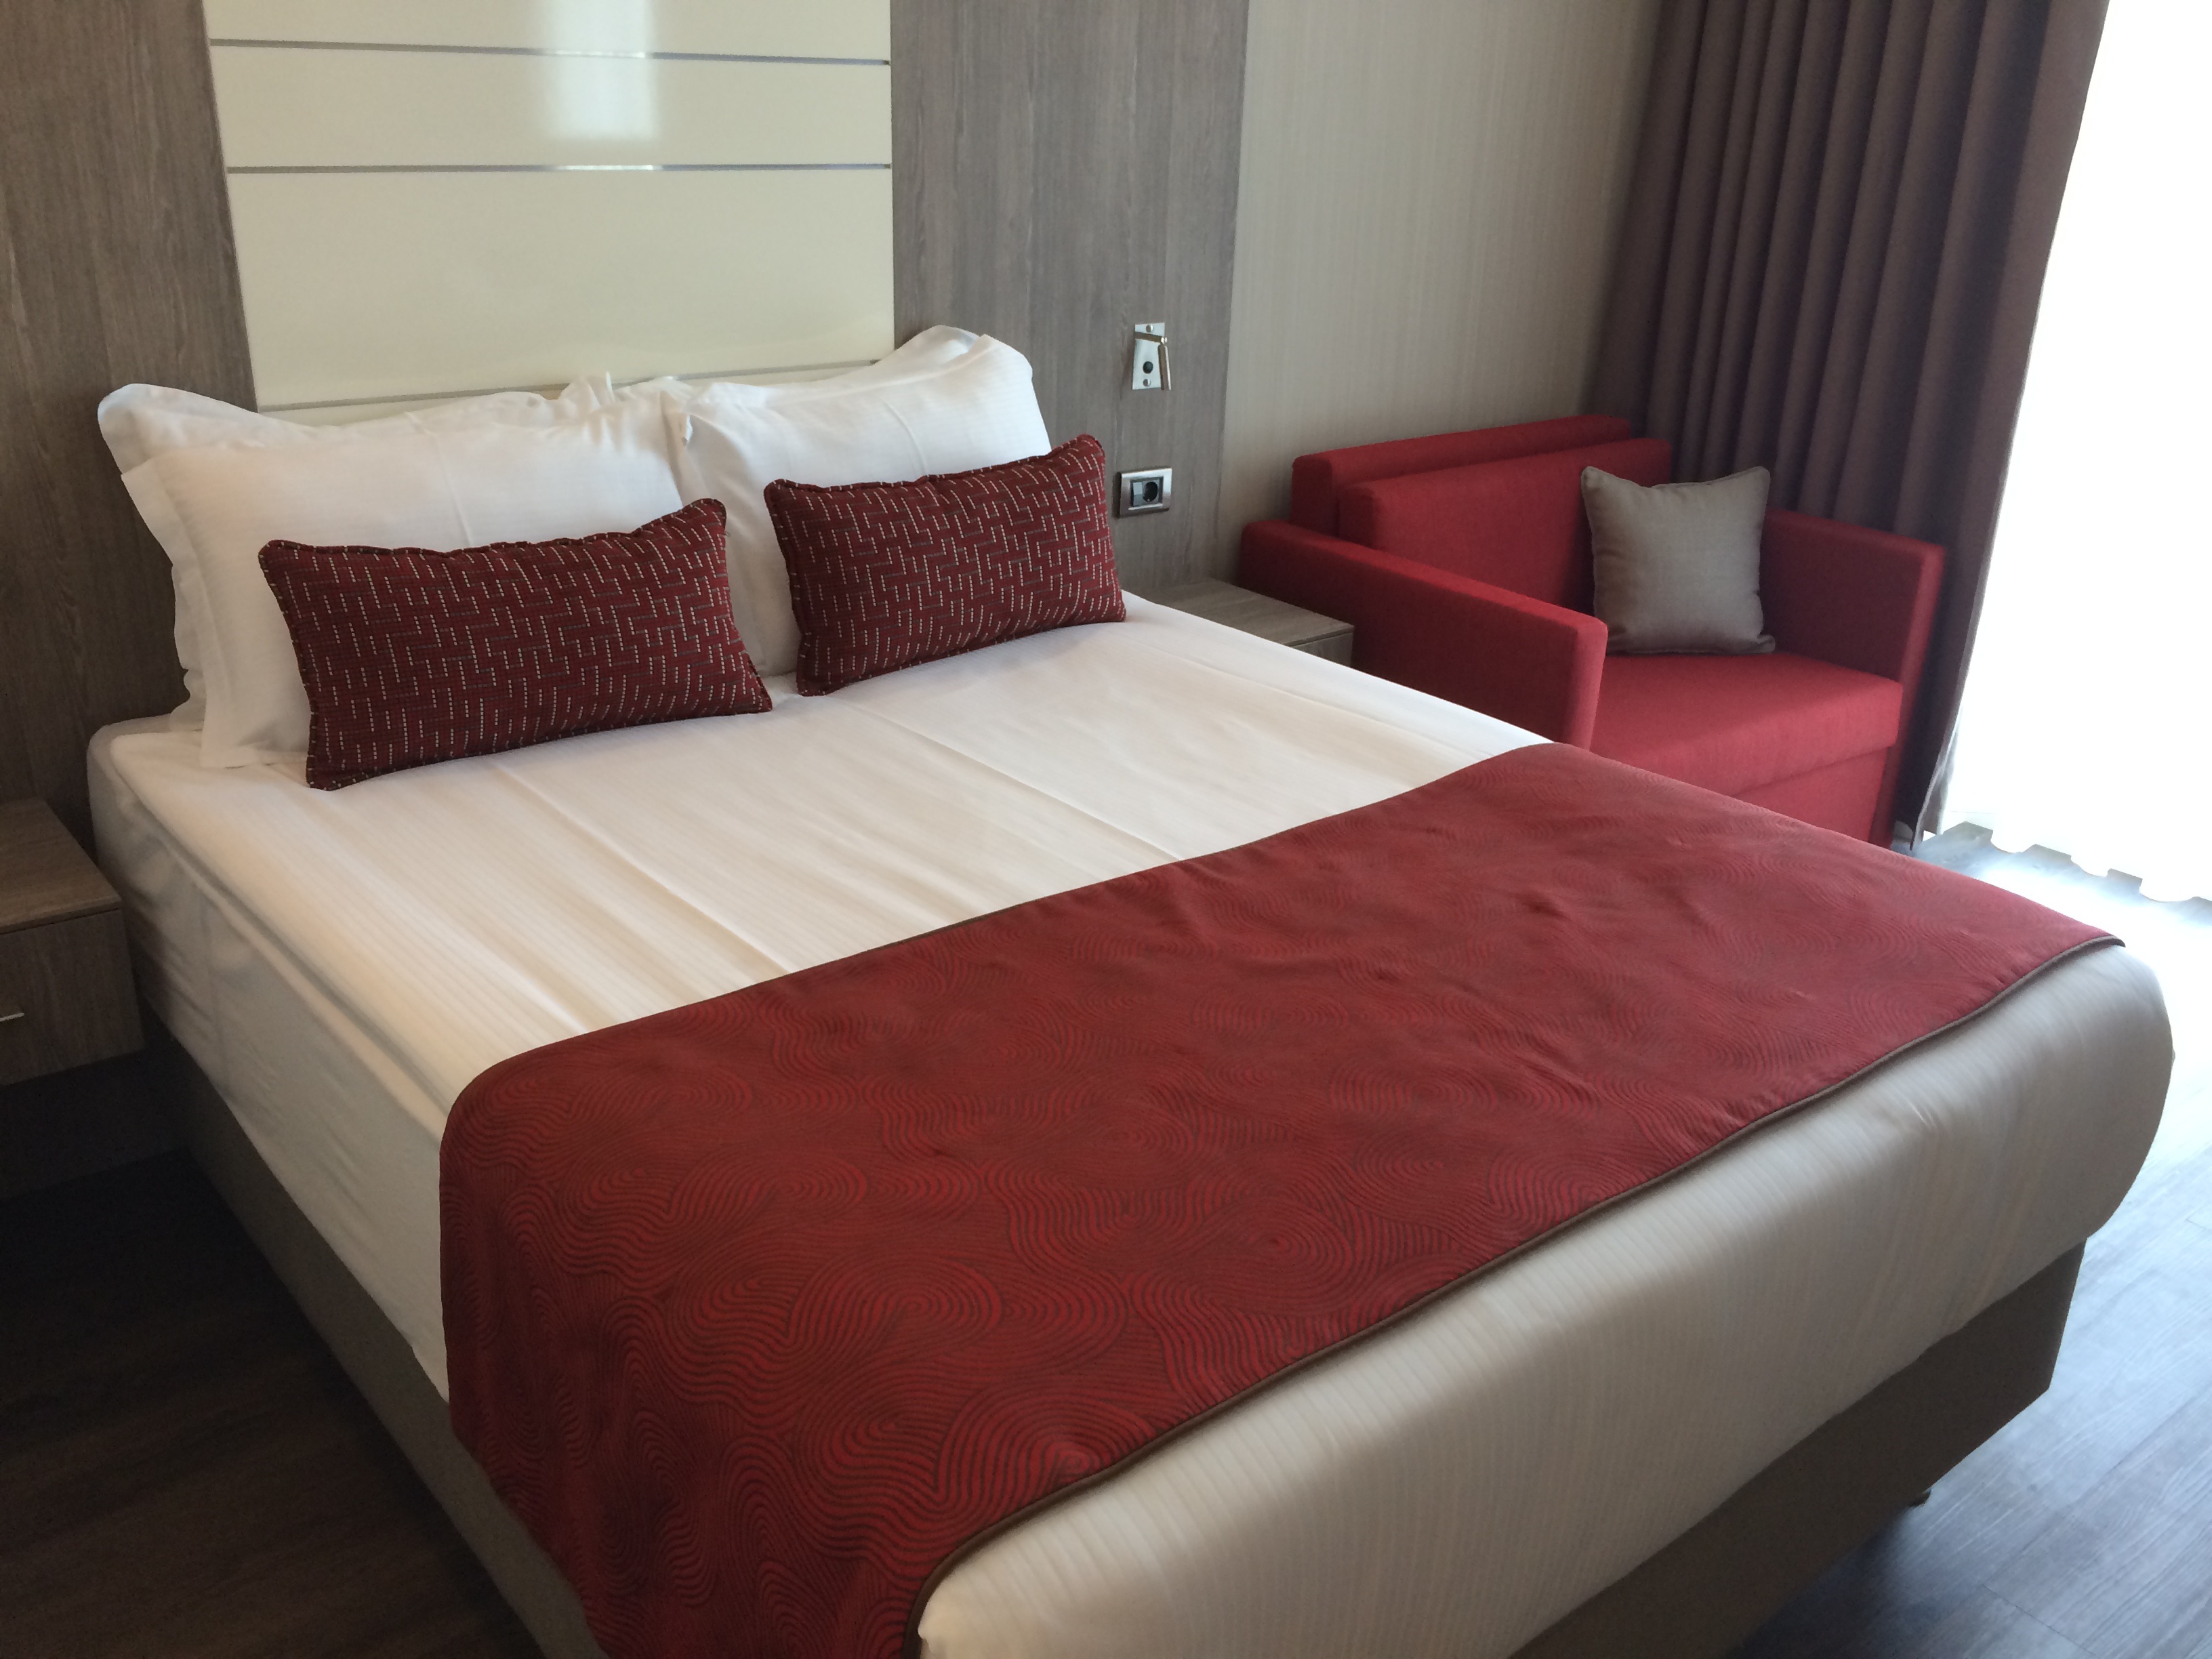
floor, cottage, property, furniture, room, bedroom, interior design, hotel, bed, suite, burgundy, bed sheet, bed frame